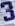
Number: 3